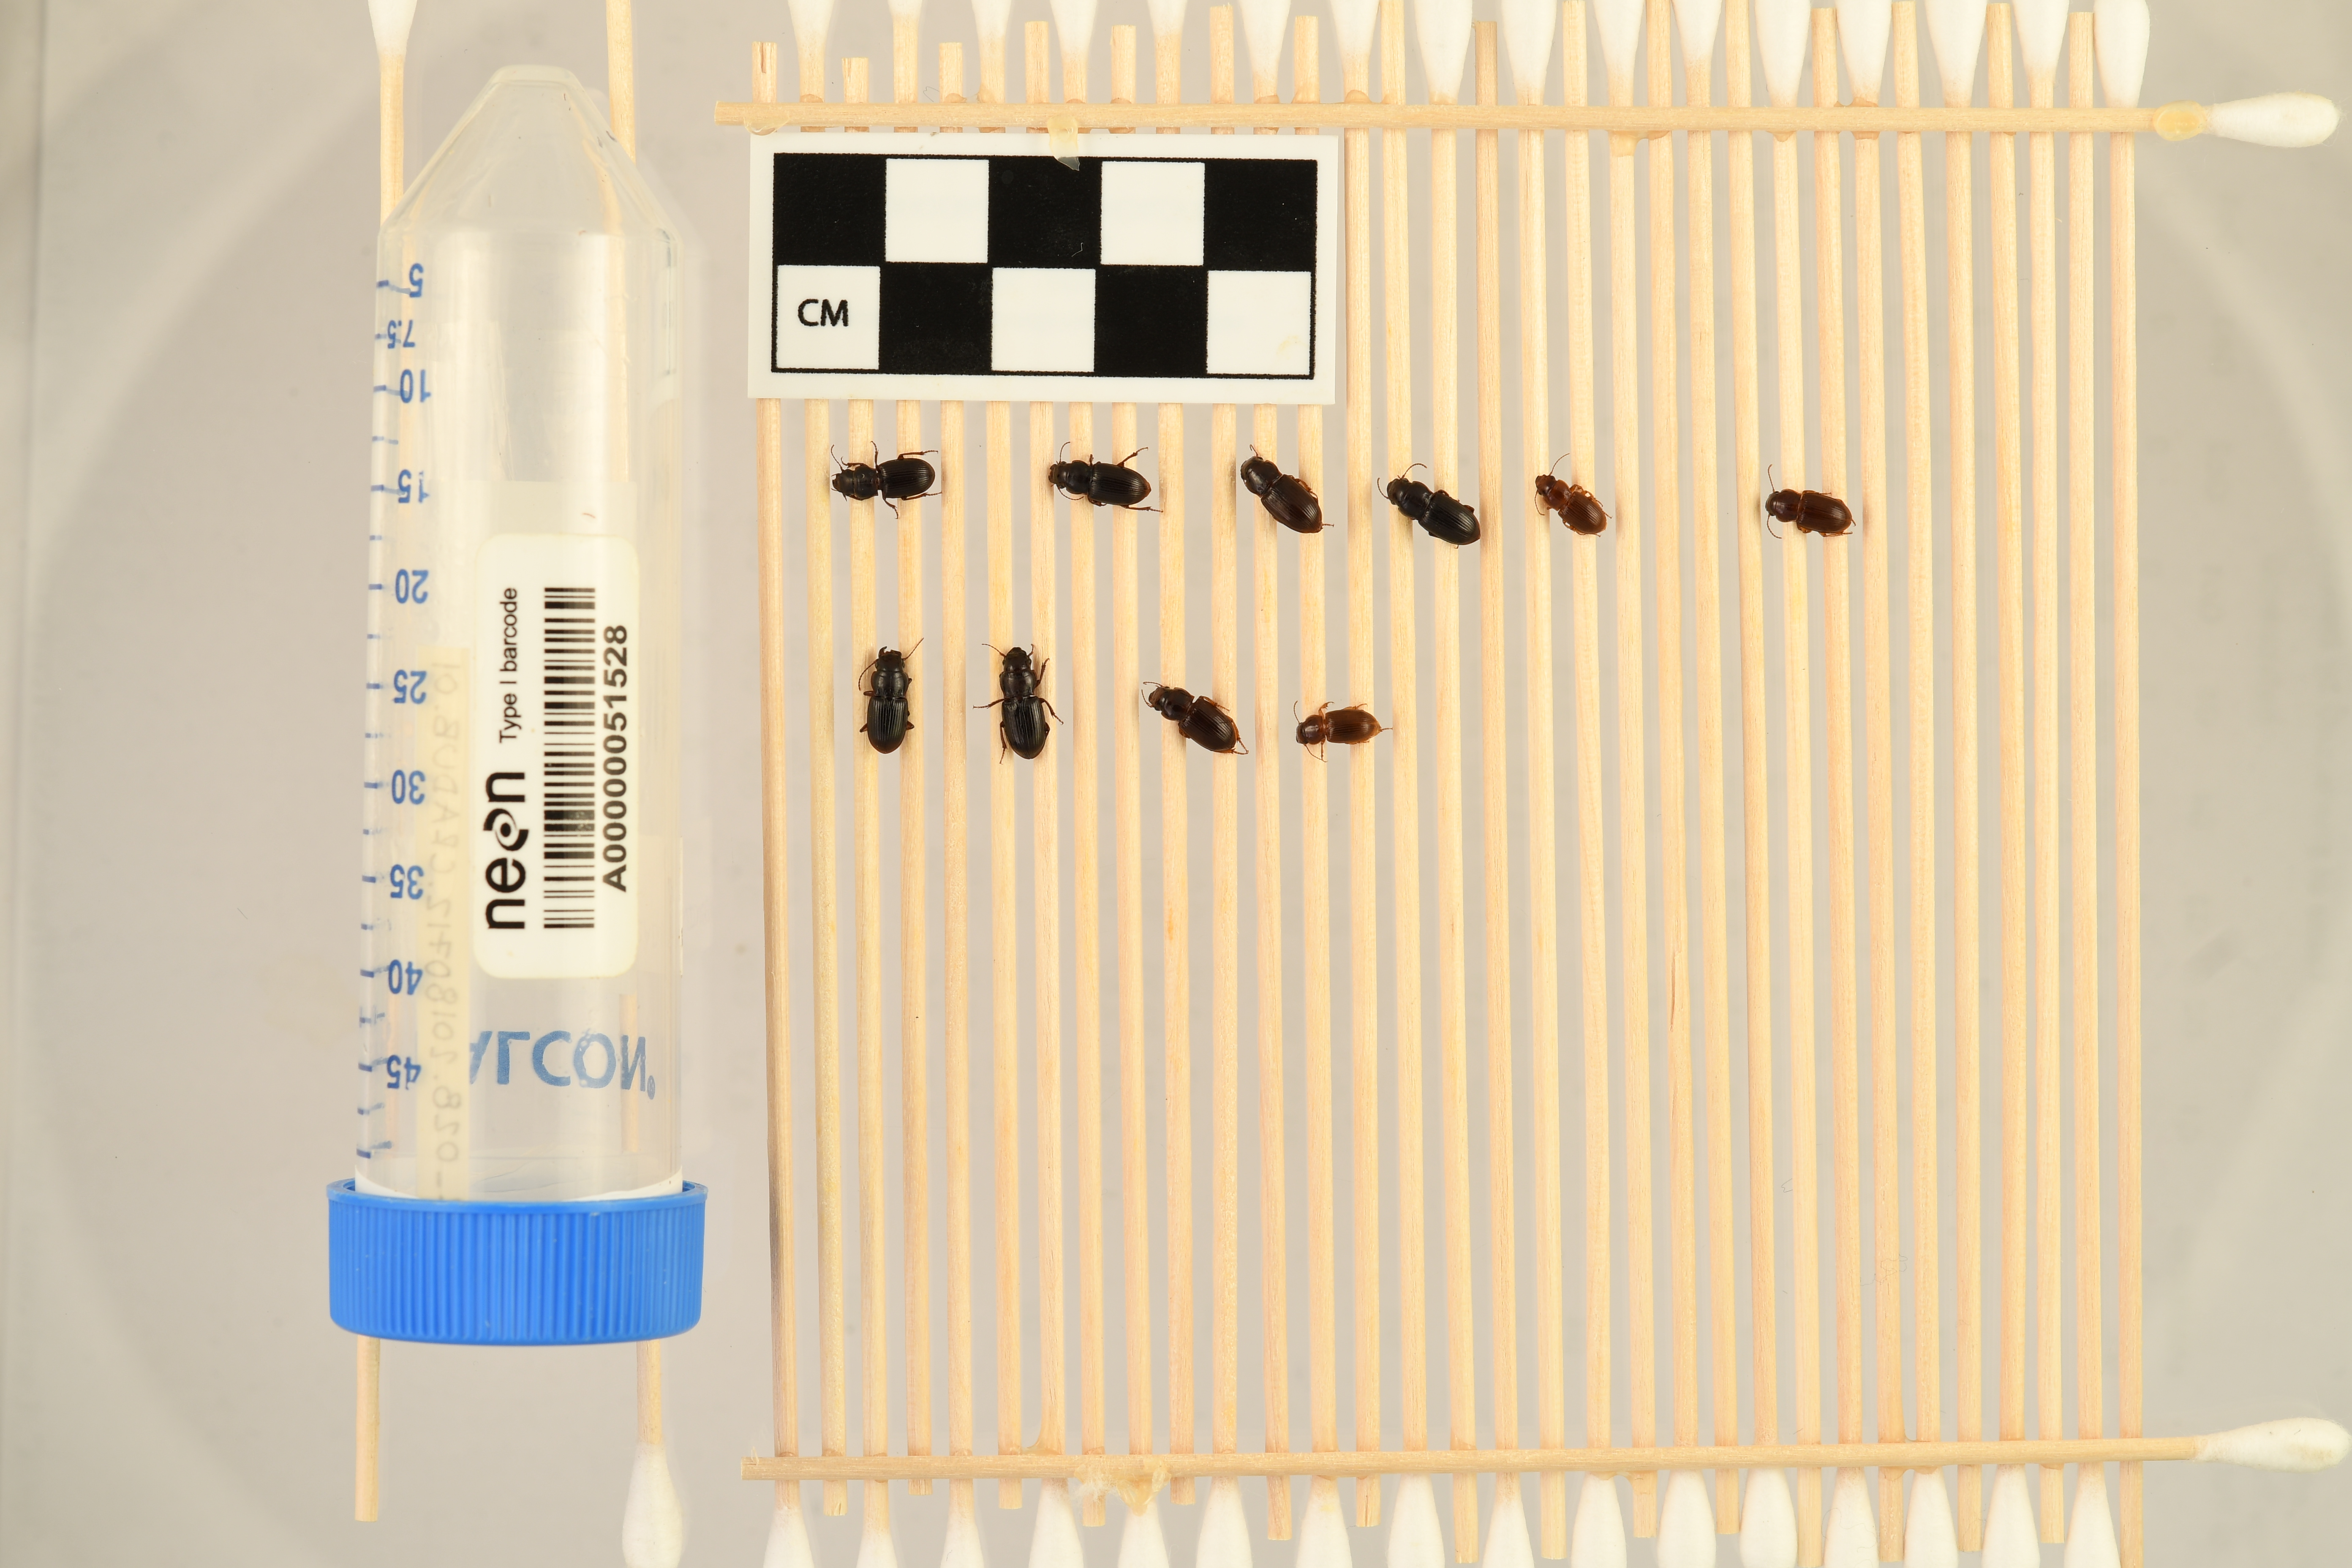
Cratacanthus dubius — North Sterling NEON, plot STER_028. Beetle 1, ElytraLength: 0.5029 cm (lying flat: Yes)

Cratacanthus dubius — North Sterling NEON, plot STER_028. Beetle 1, ElytraWidth: 0.3432 cm (lying flat: Yes)

Cratacanthus dubius — North Sterling NEON, plot STER_028. Beetle 2, ElytraLength: 0.5396 cm (lying flat: Yes)

Cratacanthus dubius — North Sterling NEON, plot STER_028. Beetle 2, ElytraWidth: 0.352 cm (lying flat: Yes)

Cratacanthus dubius — North Sterling NEON, plot STER_028. Beetle 3, ElytraLength: 0.593 cm (lying flat: Yes)

Cratacanthus dubius — North Sterling NEON, plot STER_028. Beetle 3, ElytraWidth: 0.3692 cm (lying flat: Yes)

Cratacanthus dubius — North Sterling NEON, plot STER_028. Beetle 4, ElytraLength: 0.5797 cm (lying flat: Yes)

Cratacanthus dubius — North Sterling NEON, plot STER_028. Beetle 4, ElytraWidth: 0.3618 cm (lying flat: Yes)

Cratacanthus dubius — North Sterling NEON, plot STER_028. Beetle 5, ElytraLength: 0.4348 cm (lying flat: Yes)

Cratacanthus dubius — North Sterling NEON, plot STER_028. Beetle 5, ElytraWidth: 0.3022 cm (lying flat: Yes)

Cratacanthus dubius — North Sterling NEON, plot STER_028. Beetle 6, ElytraLength: 0.4824 cm (lying flat: Yes)

Cratacanthus dubius — North Sterling NEON, plot STER_028. Beetle 6, ElytraWidth: 0.3348 cm (lying flat: Yes)

Cratacanthus dubius — North Sterling NEON, plot STER_028. Beetle 7, ElytraLength: 0.5343 cm (lying flat: Yes)

Cratacanthus dubius — North Sterling NEON, plot STER_028. Beetle 7, ElytraWidth: 0.3806 cm (lying flat: Yes)

Cratacanthus dubius — North Sterling NEON, plot STER_028. Beetle 8, ElytraLength: 0.5843 cm (lying flat: Yes)

Cratacanthus dubius — North Sterling NEON, plot STER_028. Beetle 8, ElytraWidth: 0.386 cm (lying flat: Yes)

Cratacanthus dubius — North Sterling NEON, plot STER_028. Beetle 9, ElytraLength: 0.5434 cm (lying flat: Yes)

Cratacanthus dubius — North Sterling NEON, plot STER_028. Beetle 9, ElytraWidth: 0.3588 cm (lying flat: Yes)

Cratacanthus dubius — North Sterling NEON, plot STER_028. Beetle 10, ElytraLength: 0.4784 cm (lying flat: Yes)

Cratacanthus dubius — North Sterling NEON, plot STER_028. Beetle 10, ElytraWidth: 0.3045 cm (lying flat: Yes)